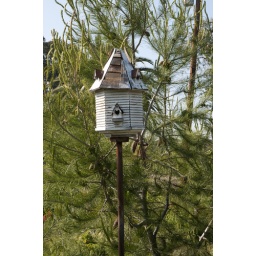
Cute bird house surrounded by young pines.